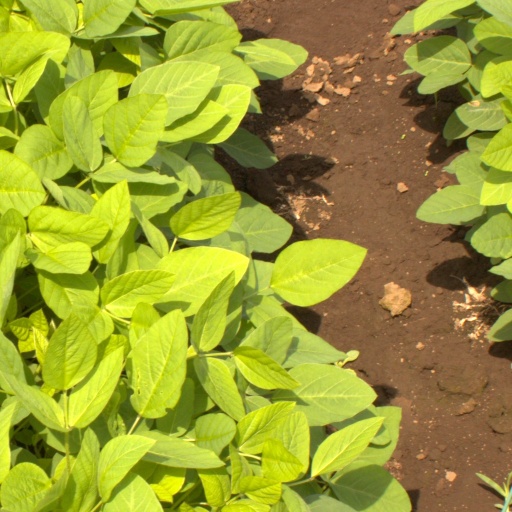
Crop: soybean